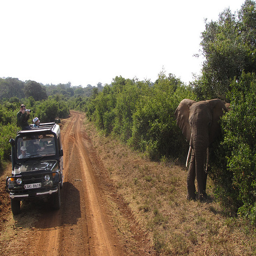
an elephant in some bushes wit ha car on the road
A truck stopped to take pictures of an elephant
A large elephant and a vehicle on a road.
an elephant standing by the side of the road while someone takes a picture of it
An elephant is coming out of the bush while people in a jeep look on and take pictures.